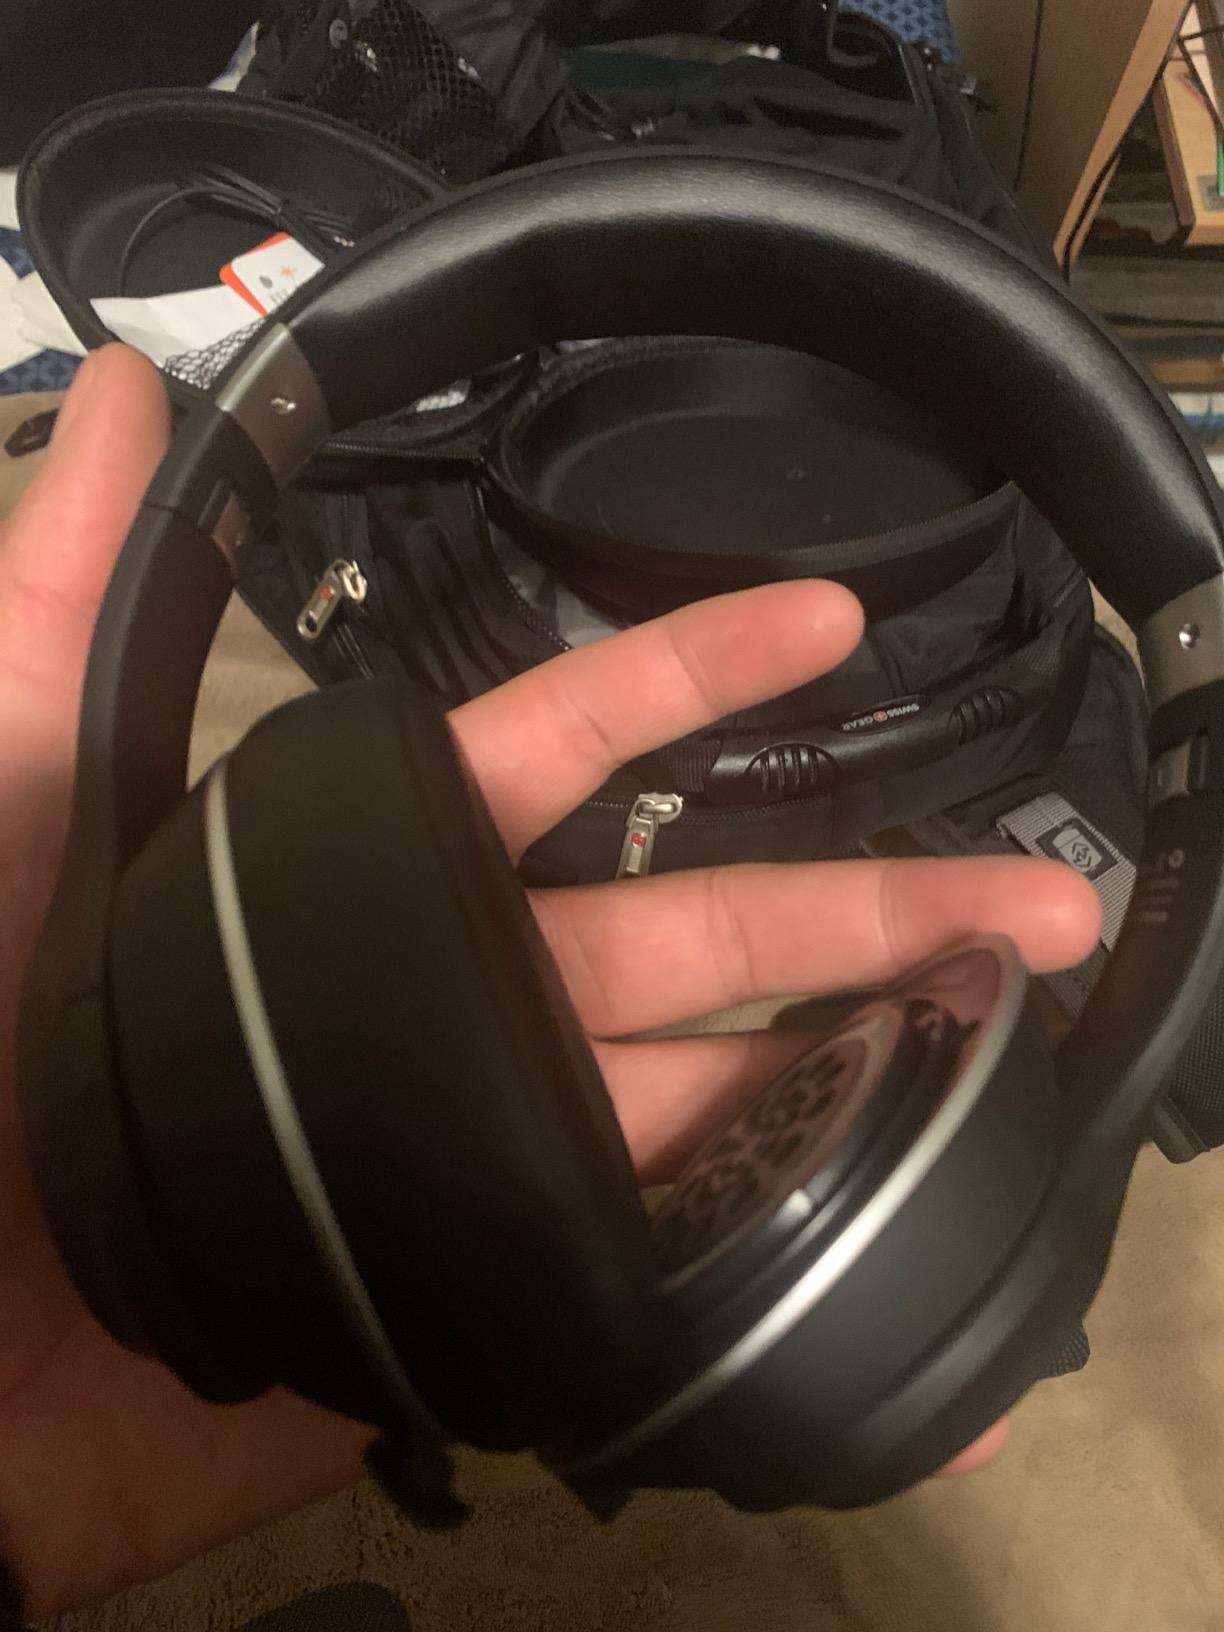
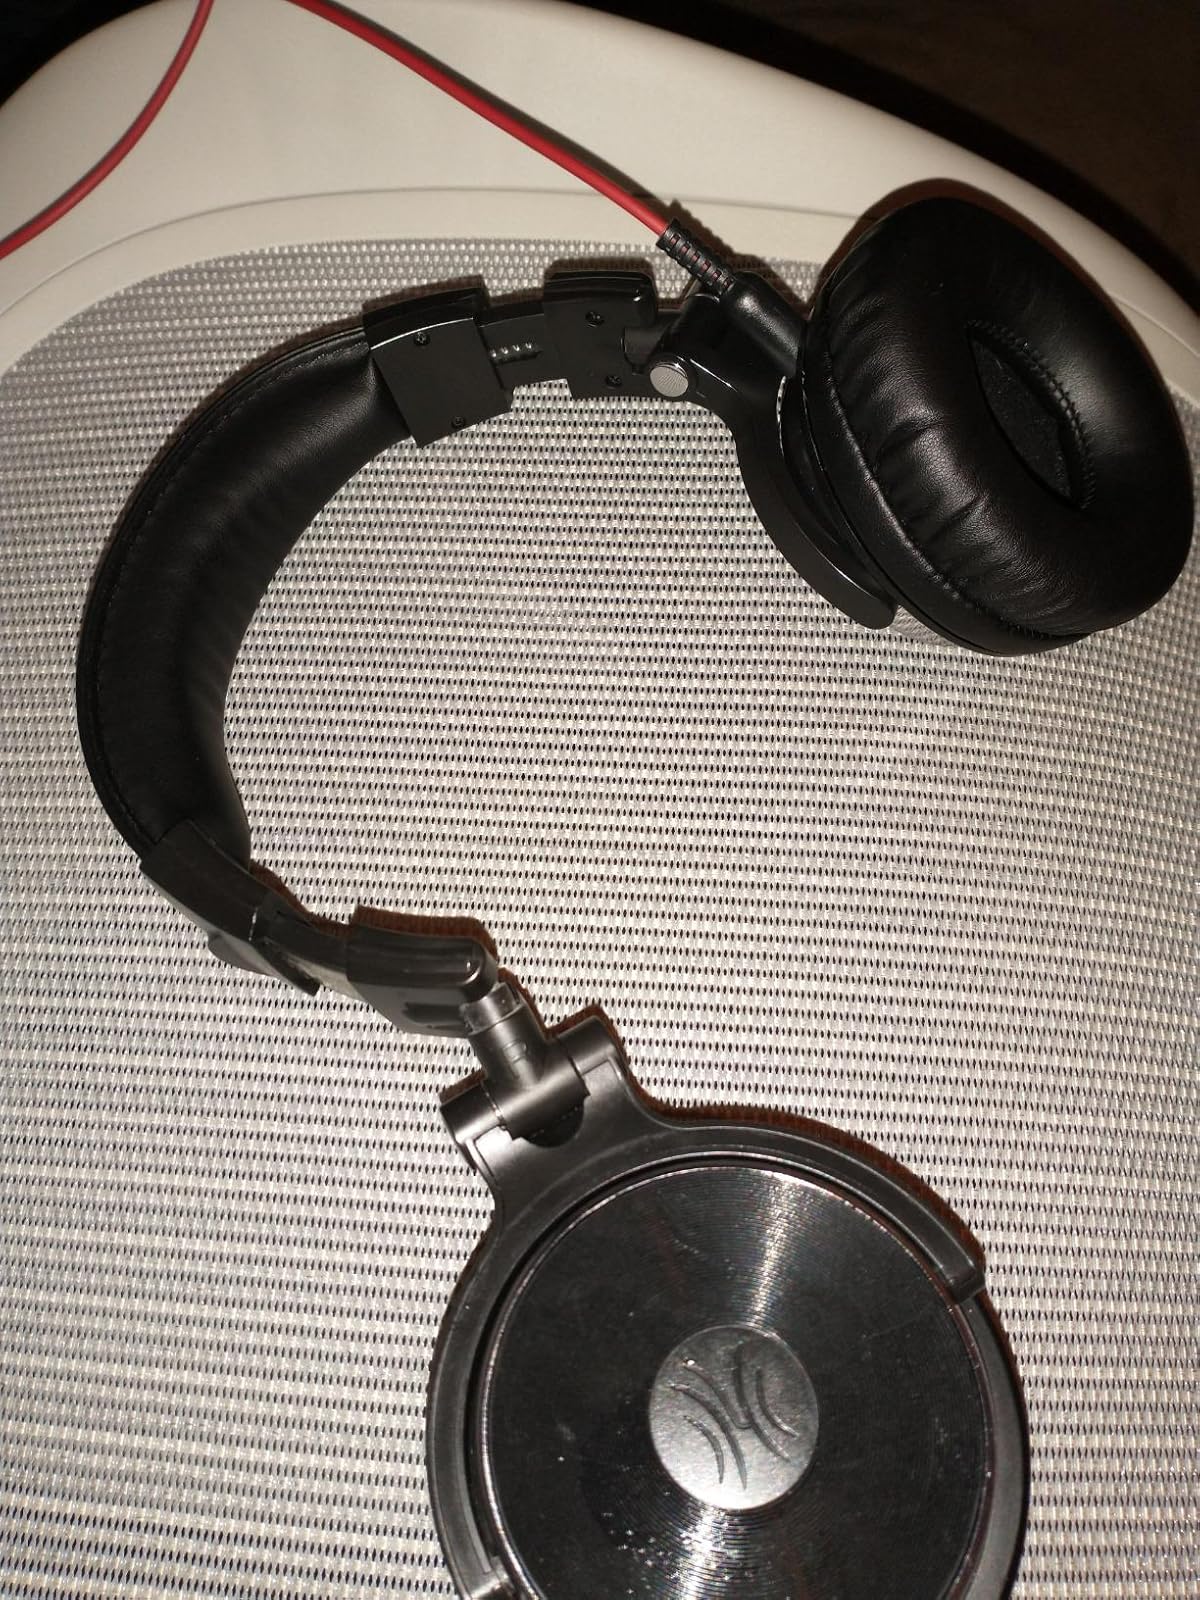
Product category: headphones
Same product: no